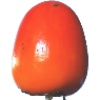
Label: Kaki 1